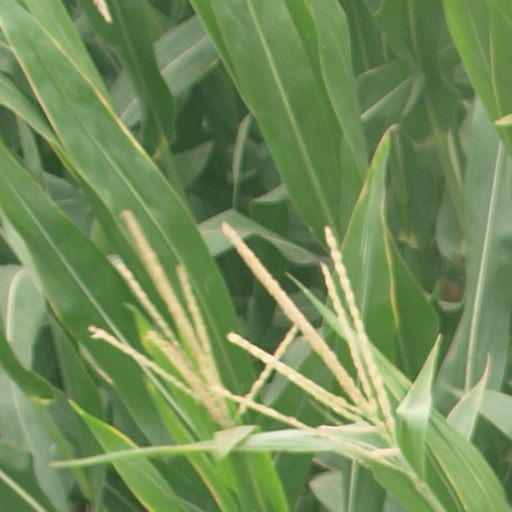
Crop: maize; corn